Leviathan of Parsonstown

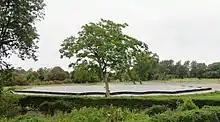
The Irish low-frequency array radio telescope in the castle grounds.

In 2017, LOFAR radio-telescope station IE613, one of some 50 similar stations in Europe, was constructed in the grounds of the castle. This is the westernmost station in the LOFAR network, which stretches as far east as Latvia. LOFAR makes observations in the 10 MHz to 240 MHz frequency range with two types of antennas: Low Band Antenna (LBA) and High Band Antenna (HBA), optimized for 10–80 MHz and 120–240 MHz respectively. The Birr Castle station consists of 96 LBAs and 96 HBAs and a total of 96 digital Receiver Units (RCUs).